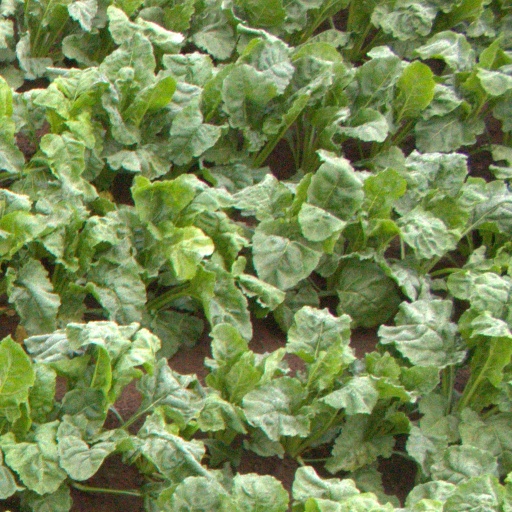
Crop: sugar beet